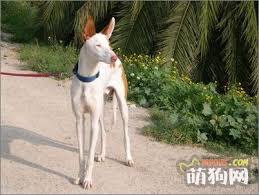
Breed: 210-n000006-Ibizan_hound